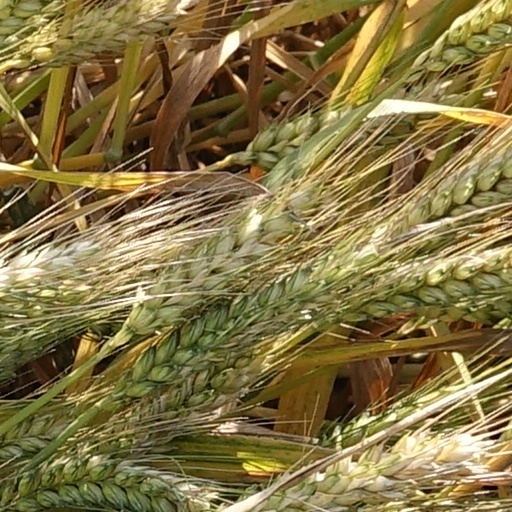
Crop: wheat